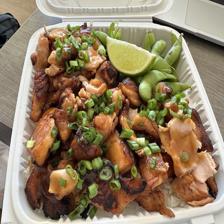
Label: food